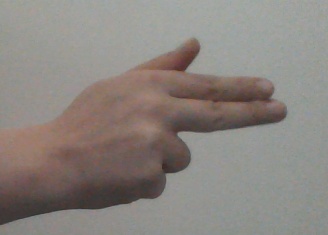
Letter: ghain